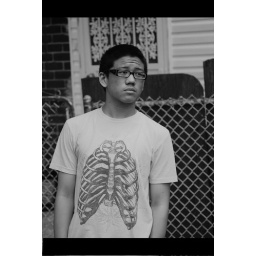
in black and white